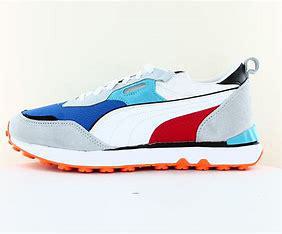
Brand: Puma
Model: Future Rider